Saint-Brais

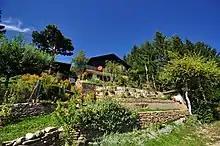
Le Mont

The prehistoric settlement of Le Mont, which is shared sith Glovelier, is listed as a Swiss heritage site of national significance.